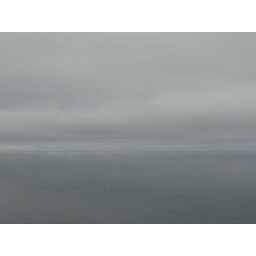
in the wall cloud